Heimo Haitto

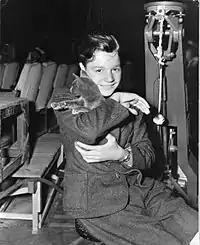
The young violinist while filming "The Hard-Boiled Canary" a.k.a. "There’s Magic in Music" in 1941.

Another film about his life followed in 1985: "Da Capo" by Pirjo Honkasalo and Pekka Lehto.